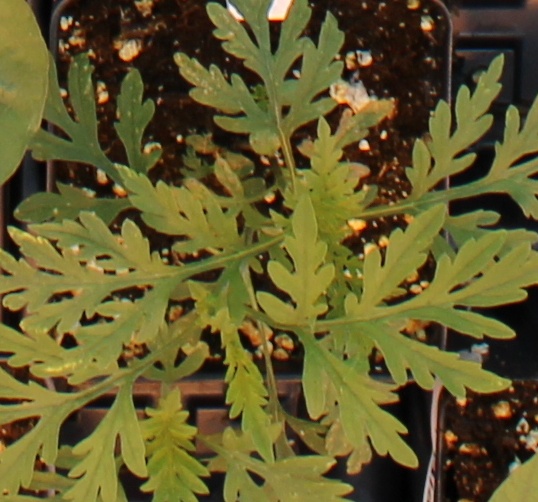
Label: Ragweed